So You Think You Can Dance (American TV series)

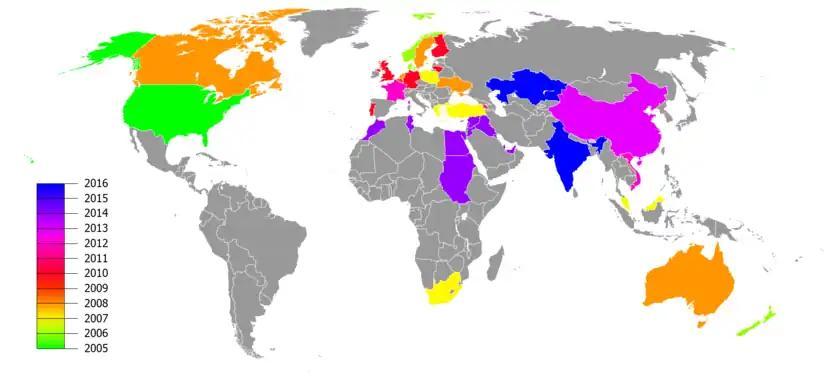
Since the premiere of the American version in Summer 2005, localized adaptations of "So You Think You Can Dance" have been produced for 39 other countries.

In 2009, Lythgoe came together with fellow "SYTYCD" judge Adam Shankman as well as Katie Holmes, Carrie Ann Inaba, and others in the dance entertainment industry to launch "The Dizzyfeet Foundation", intending to provide scholarships and training to young dancers of limited means. The foundation has been referenced sporadically on the show since. In 2010, Lythgoe, with the assistance of other "SYTYCD" personalities and long-time healthy lifestyles proponent Congresswoman Eleanor Holmes Norton, was successful in getting another of his dance-oriented concepts realized—an official National Dance Day, now held annually on the last Saturday of July, to promote fitness through movement. This national dance day has been celebrated annually by the show since.